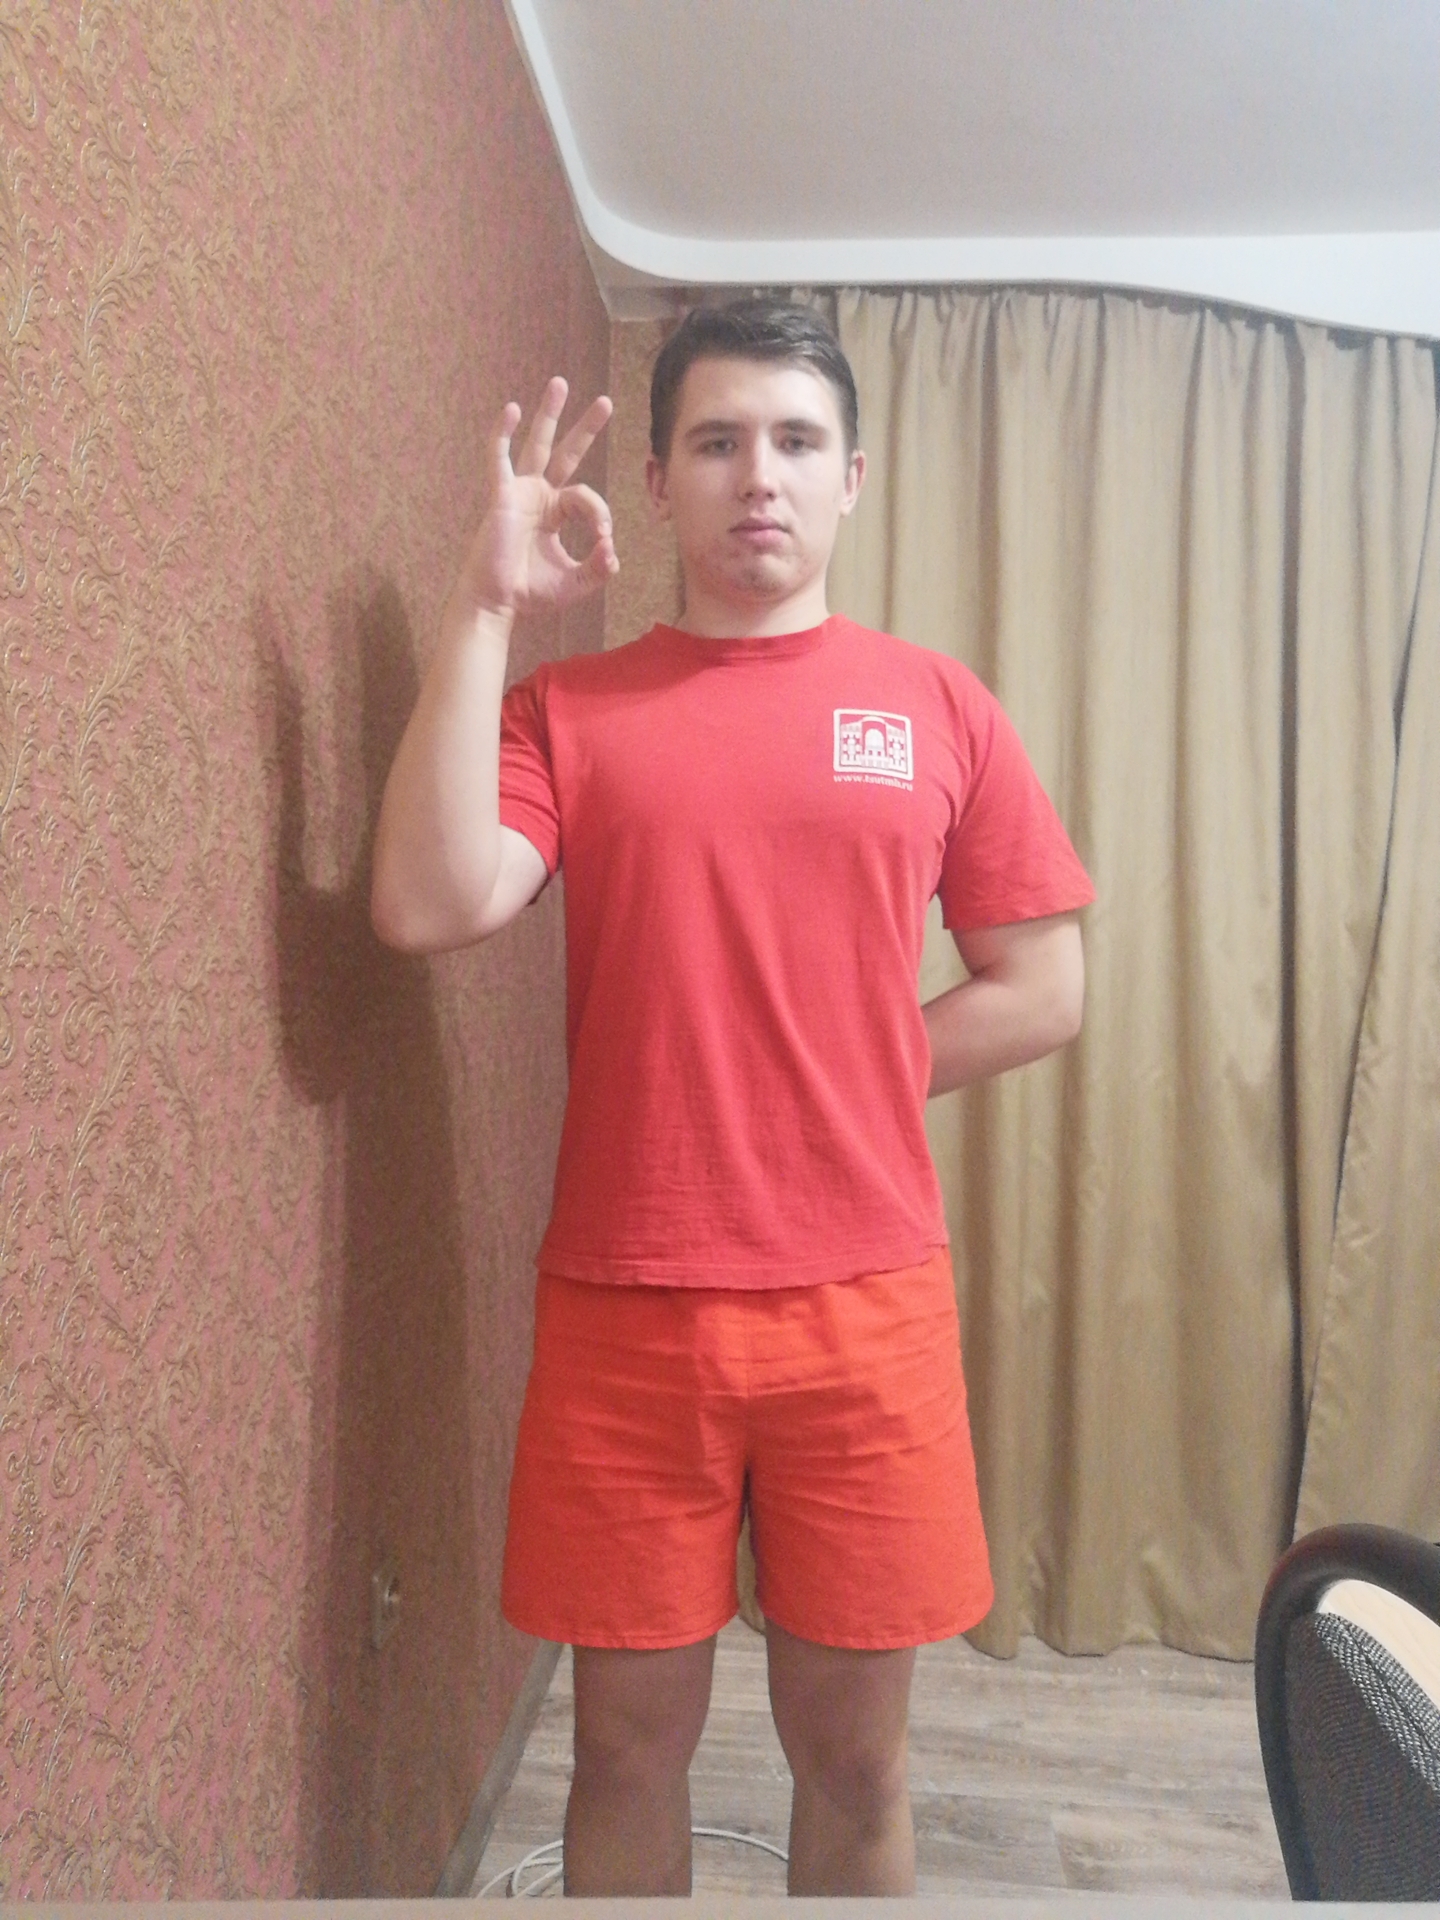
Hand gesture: ok